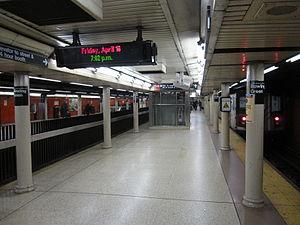
Bowling Green est une station souterraine du métro de New York située dans le Financial District au sud de Manhattan. Elle constitue le terminus sud de l'une des lignes principales, l'IRT Lexington Avenue Line issue du réseau de l'ancienne Interborough Rapid Transit Company. Au-delà de la station, les dessertes continuent en direction de Brooklyn via le Joralemon Street Tunnel puis un raccordement avec l'IRT Eastern Parkway Line. Sur la base de la fréquentation, la station qui dessert entre autres le New York City Hall et le Brooklyn Bridge figurait au 44ᵉ rang sur 421 en 2012.